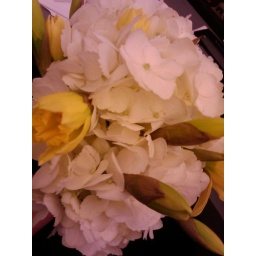
First spring bouquet (bought by myself for meself)! Daffodils and a white hydrangea.